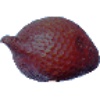
Label: Salak 1